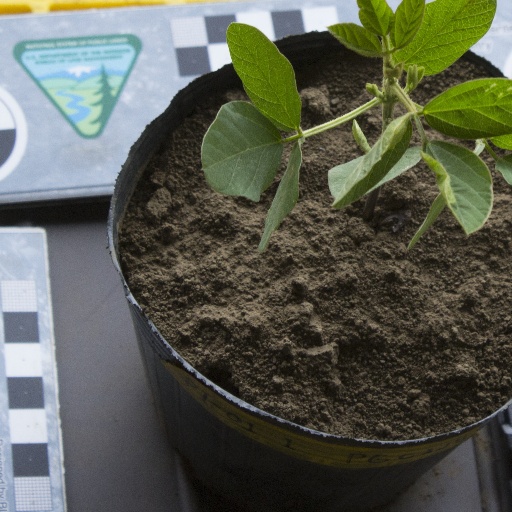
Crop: soybean